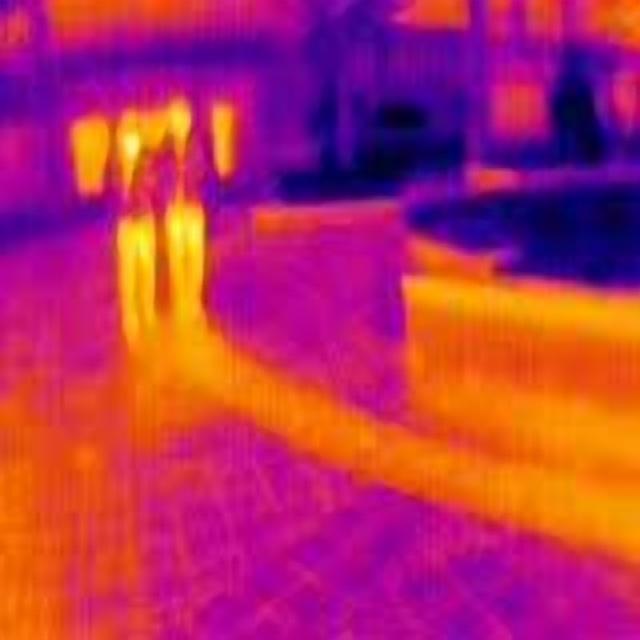
Detected objects:
label: person
label: person